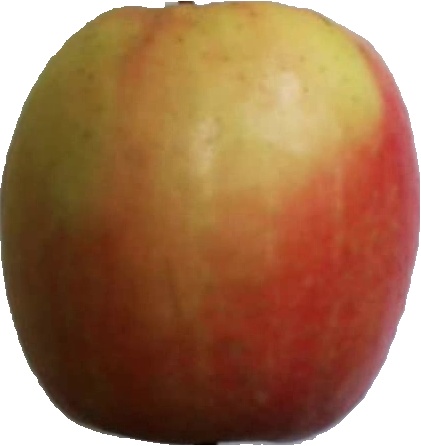
Label: apple_pink_lady_1